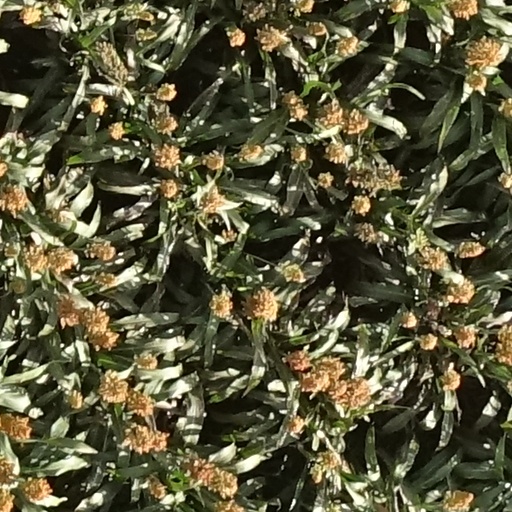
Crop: sorghum